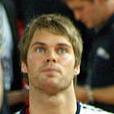
Age: 24